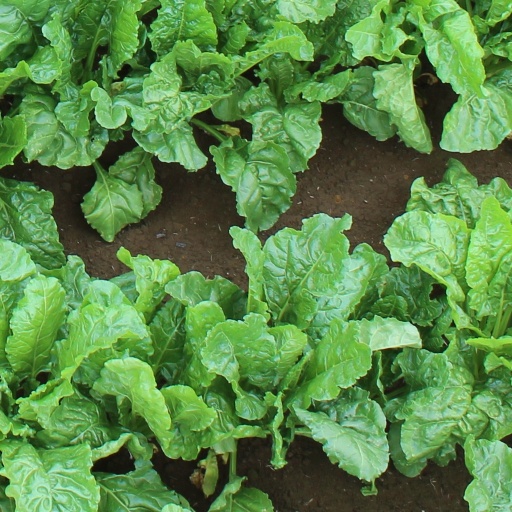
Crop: sugar beet